Shonkin Sag

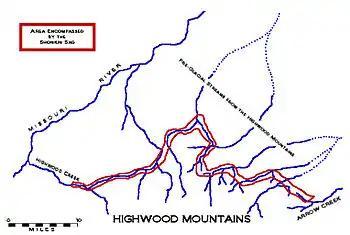
Map of a portion of the Shonkin Sag (outlined in red) near Highwood, Montana.

Shonkin Sag is located in central Montana. It begins south of Highwood, Montana, (about east of the city of Great Falls) and runs in an easterly direction for about until it reaches the Judith River. It varies from to in width and is about deep. Its midpoint is located at approximately . Shallow glacial lakes may still be found along the now-dry channel.